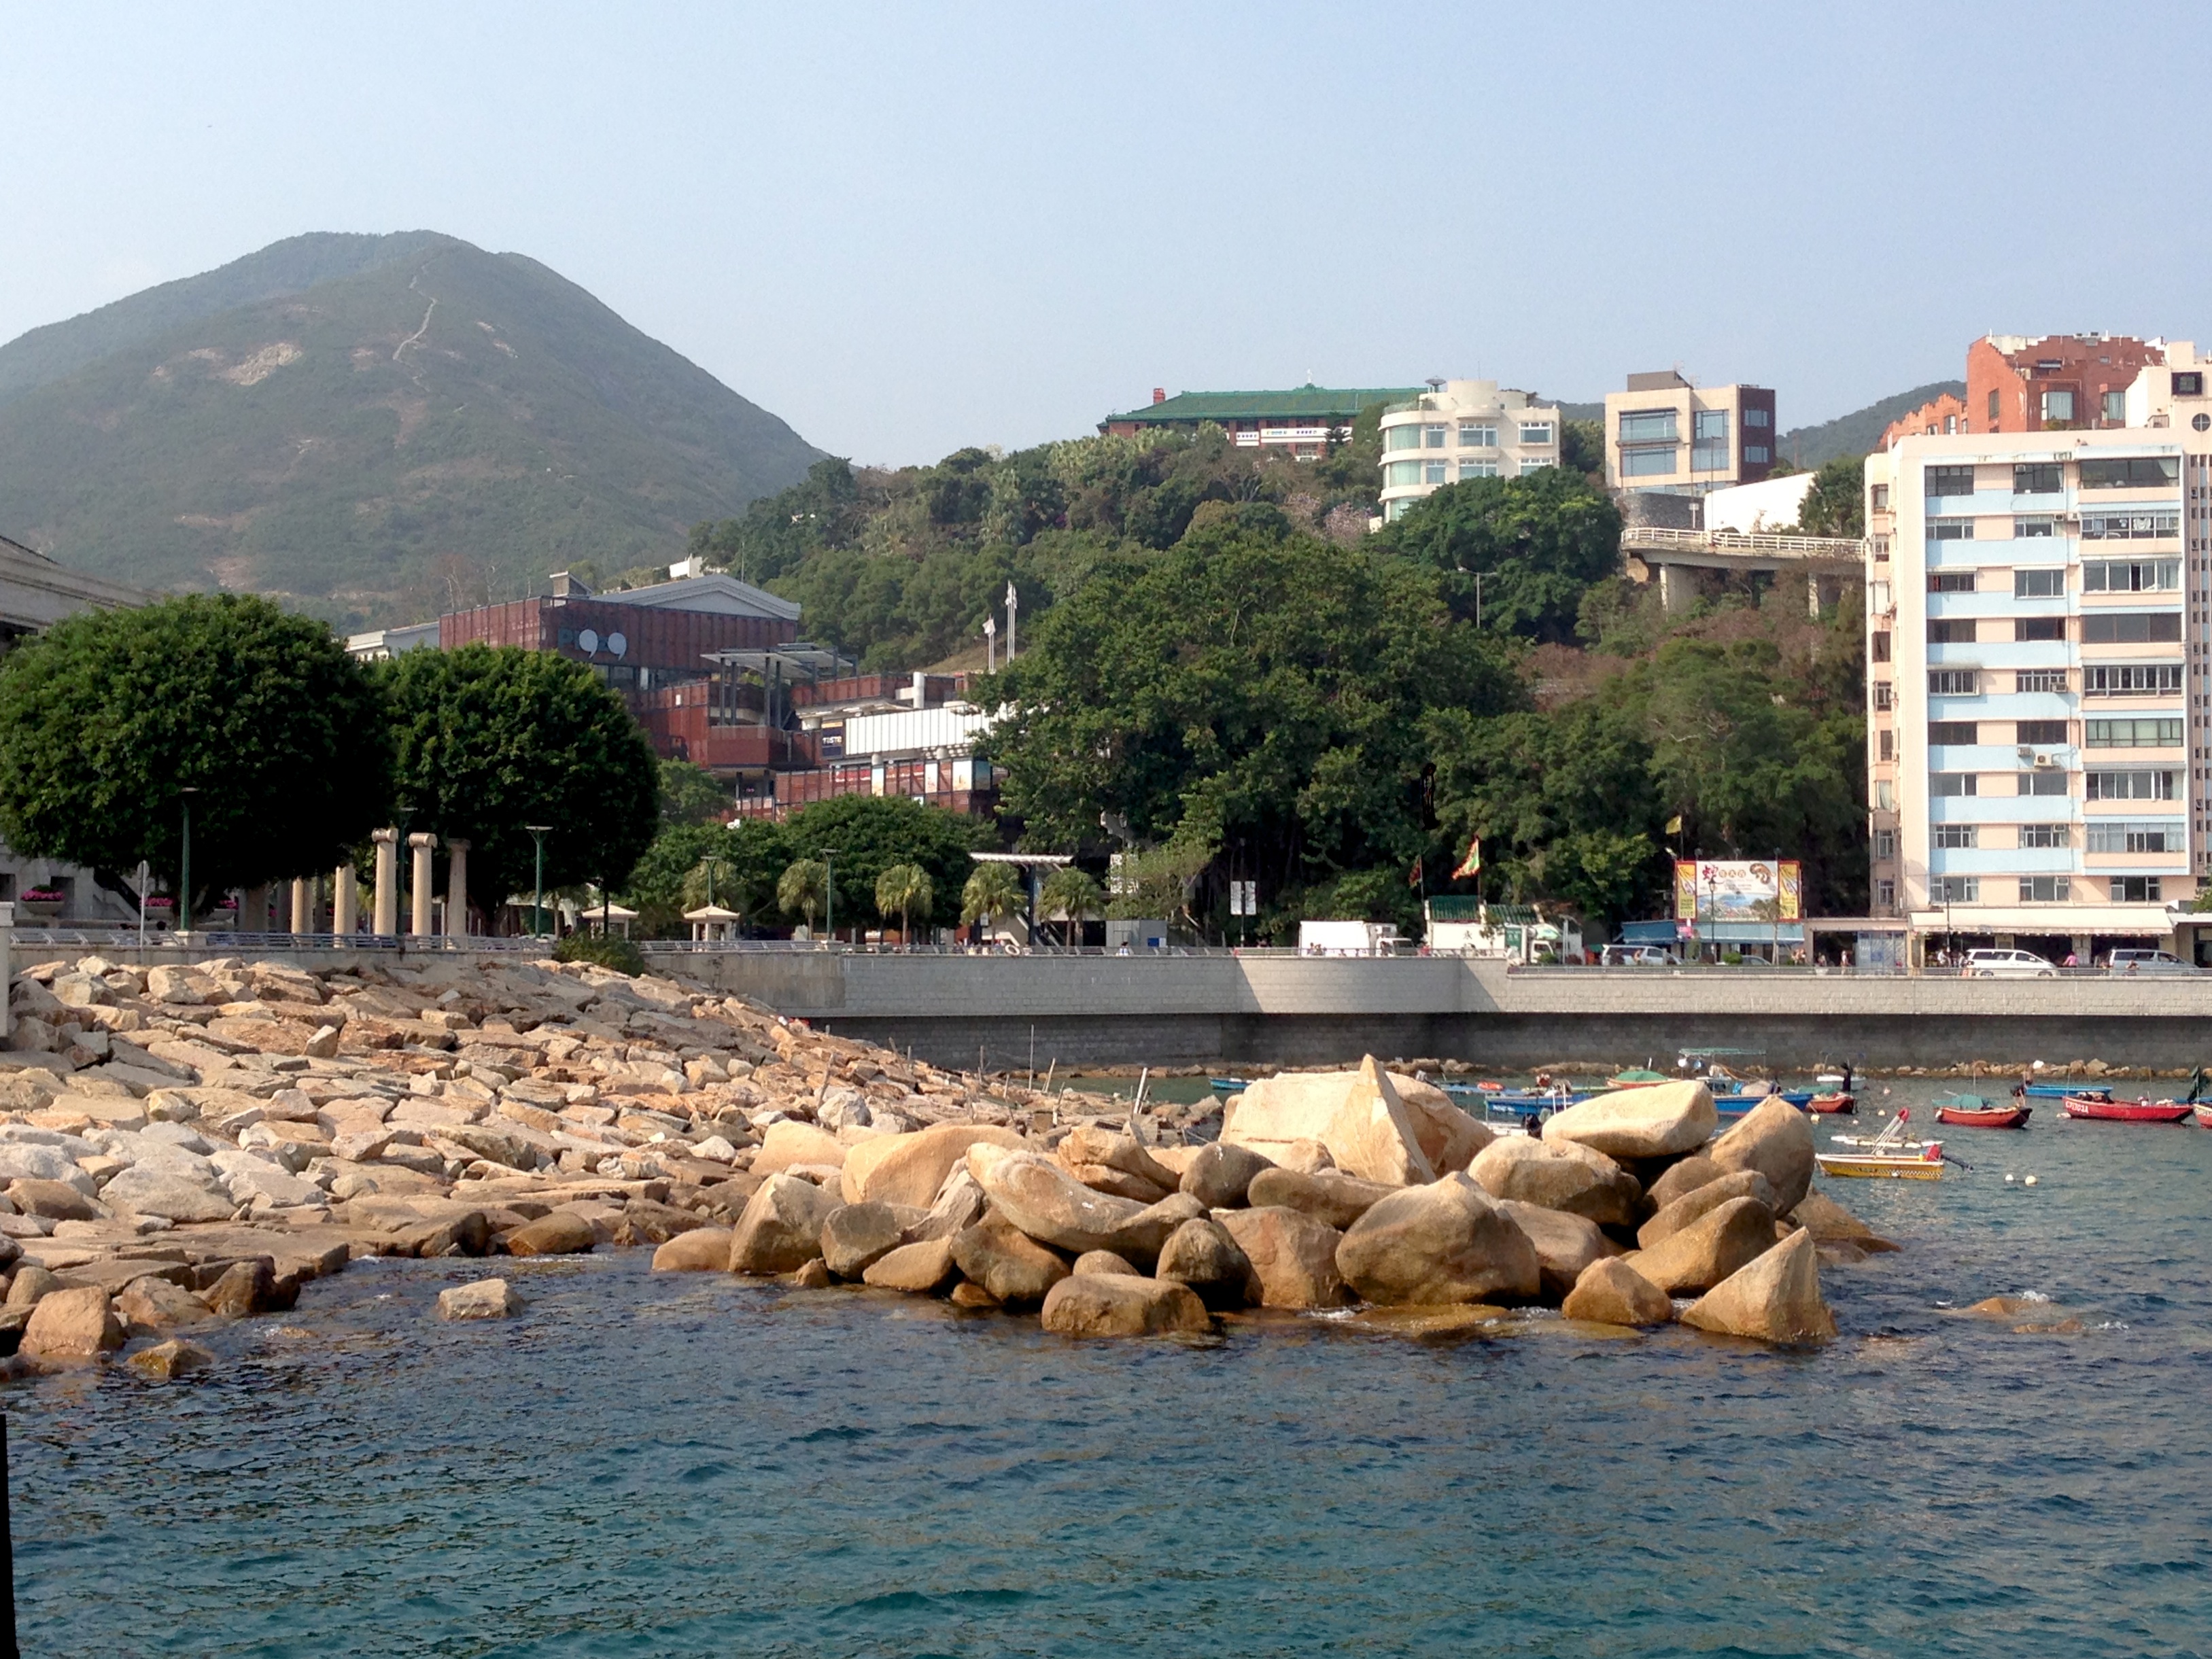
beach, sea, coast, shore, river, vacation, cove, bay, tourism, body of water, cape